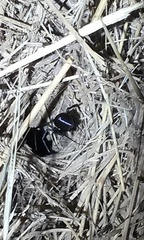
Species: Lactrodectus_hesperus